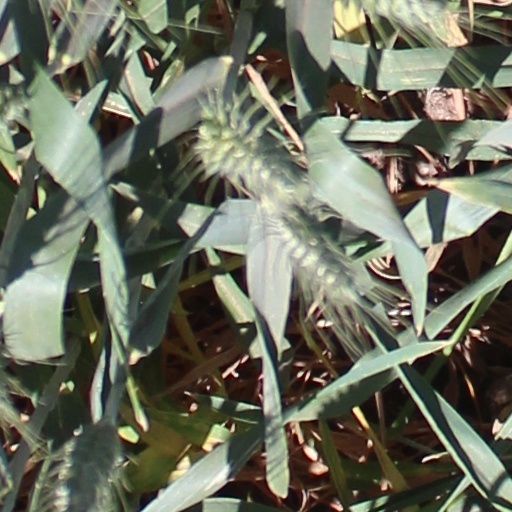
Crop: wheat